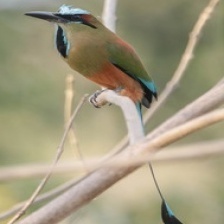
Species: TURQUOISE MOTMOT
Scientific name: EUMOMOTA SUPERCILIOSA